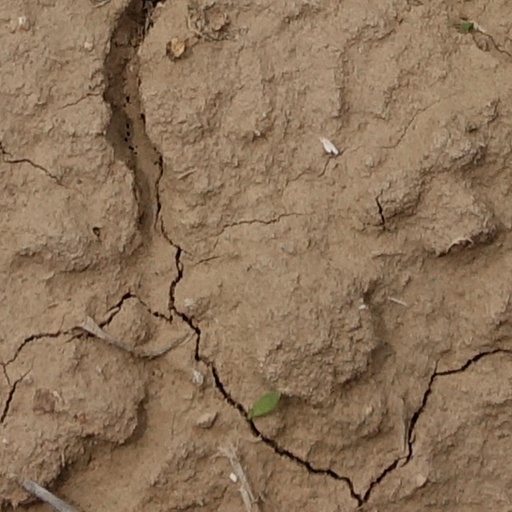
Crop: wheat